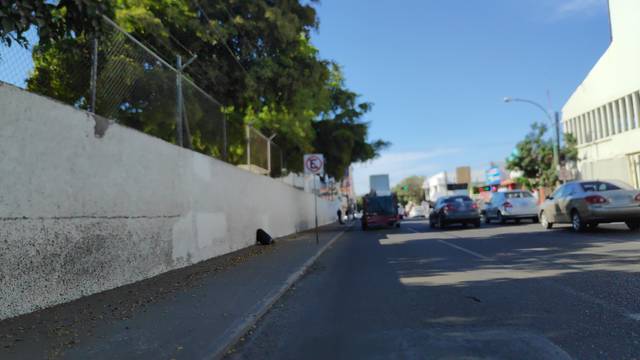
Region: Mexico
Coordinates: 24.805, -107.39